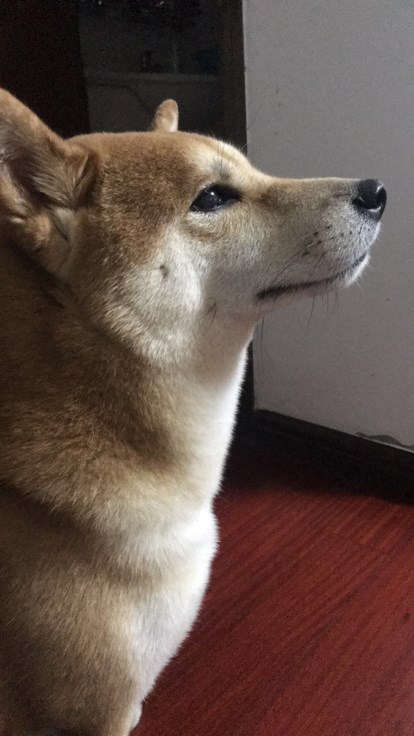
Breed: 1043-n000001-Shiba_Dog